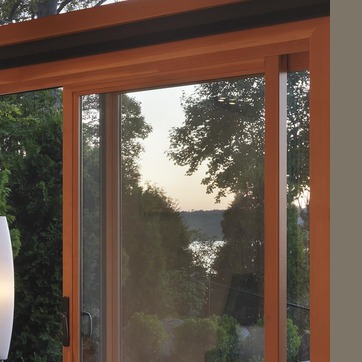
Material: glass